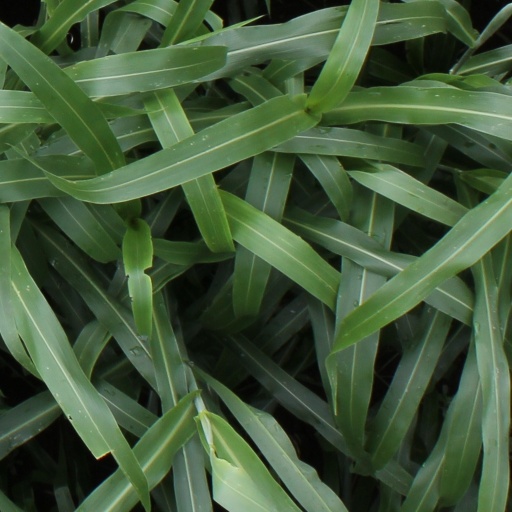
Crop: sorghum